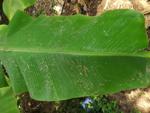
Label: healthy